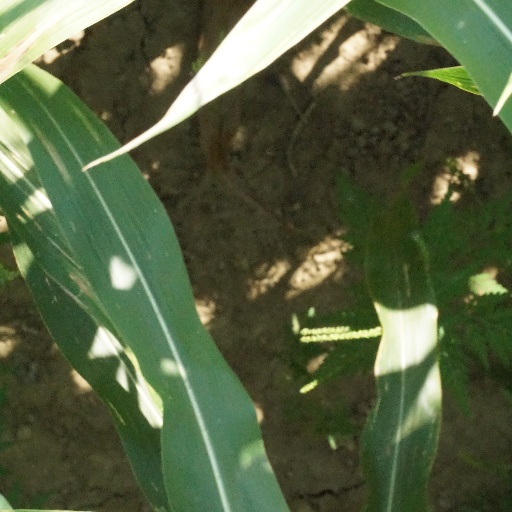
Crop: maize; corn